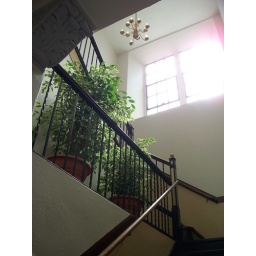
Curving stairway in old town Salinas office building